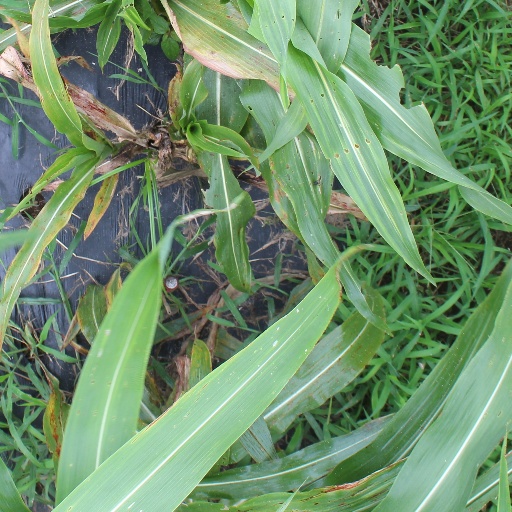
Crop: sorghum